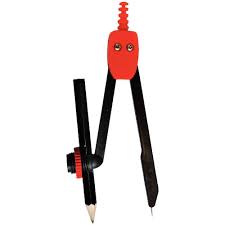
Waaw li may jàkkarlool nag ci nataal bi mooy kompaa. Li nga xam ne maanaam moom ngay, jàngkat yi élèves yi moom lañuy jël di ko tracer seen cercle yi ak v triangle yi. Ñu def si Crayon. Muy kompaa bu ñuul. Njàpp li daldi xonq, crayon bi tamit daldi ñuul. Waaye tamit li nga xam ne mooy téeye crayon, ba nga xam ne maanaam day tax Crayon bi dëgër, du wadd, du yëngu du def dara muy wiis bi  daldi xonq.